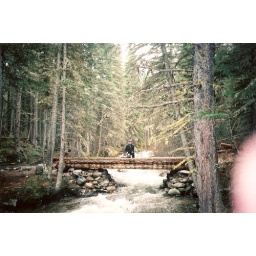
Me on bridge heading up Blaze mountain in 2005